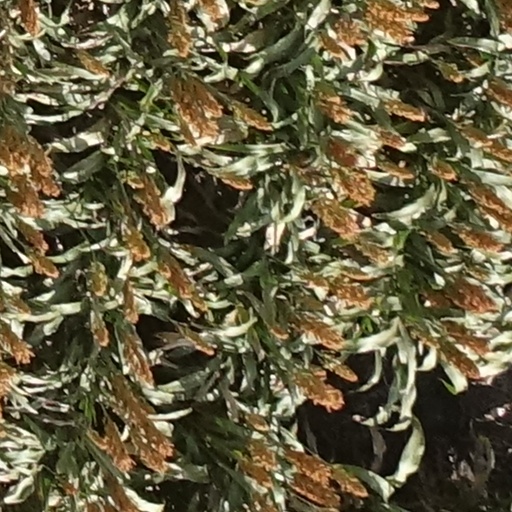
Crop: sorghum